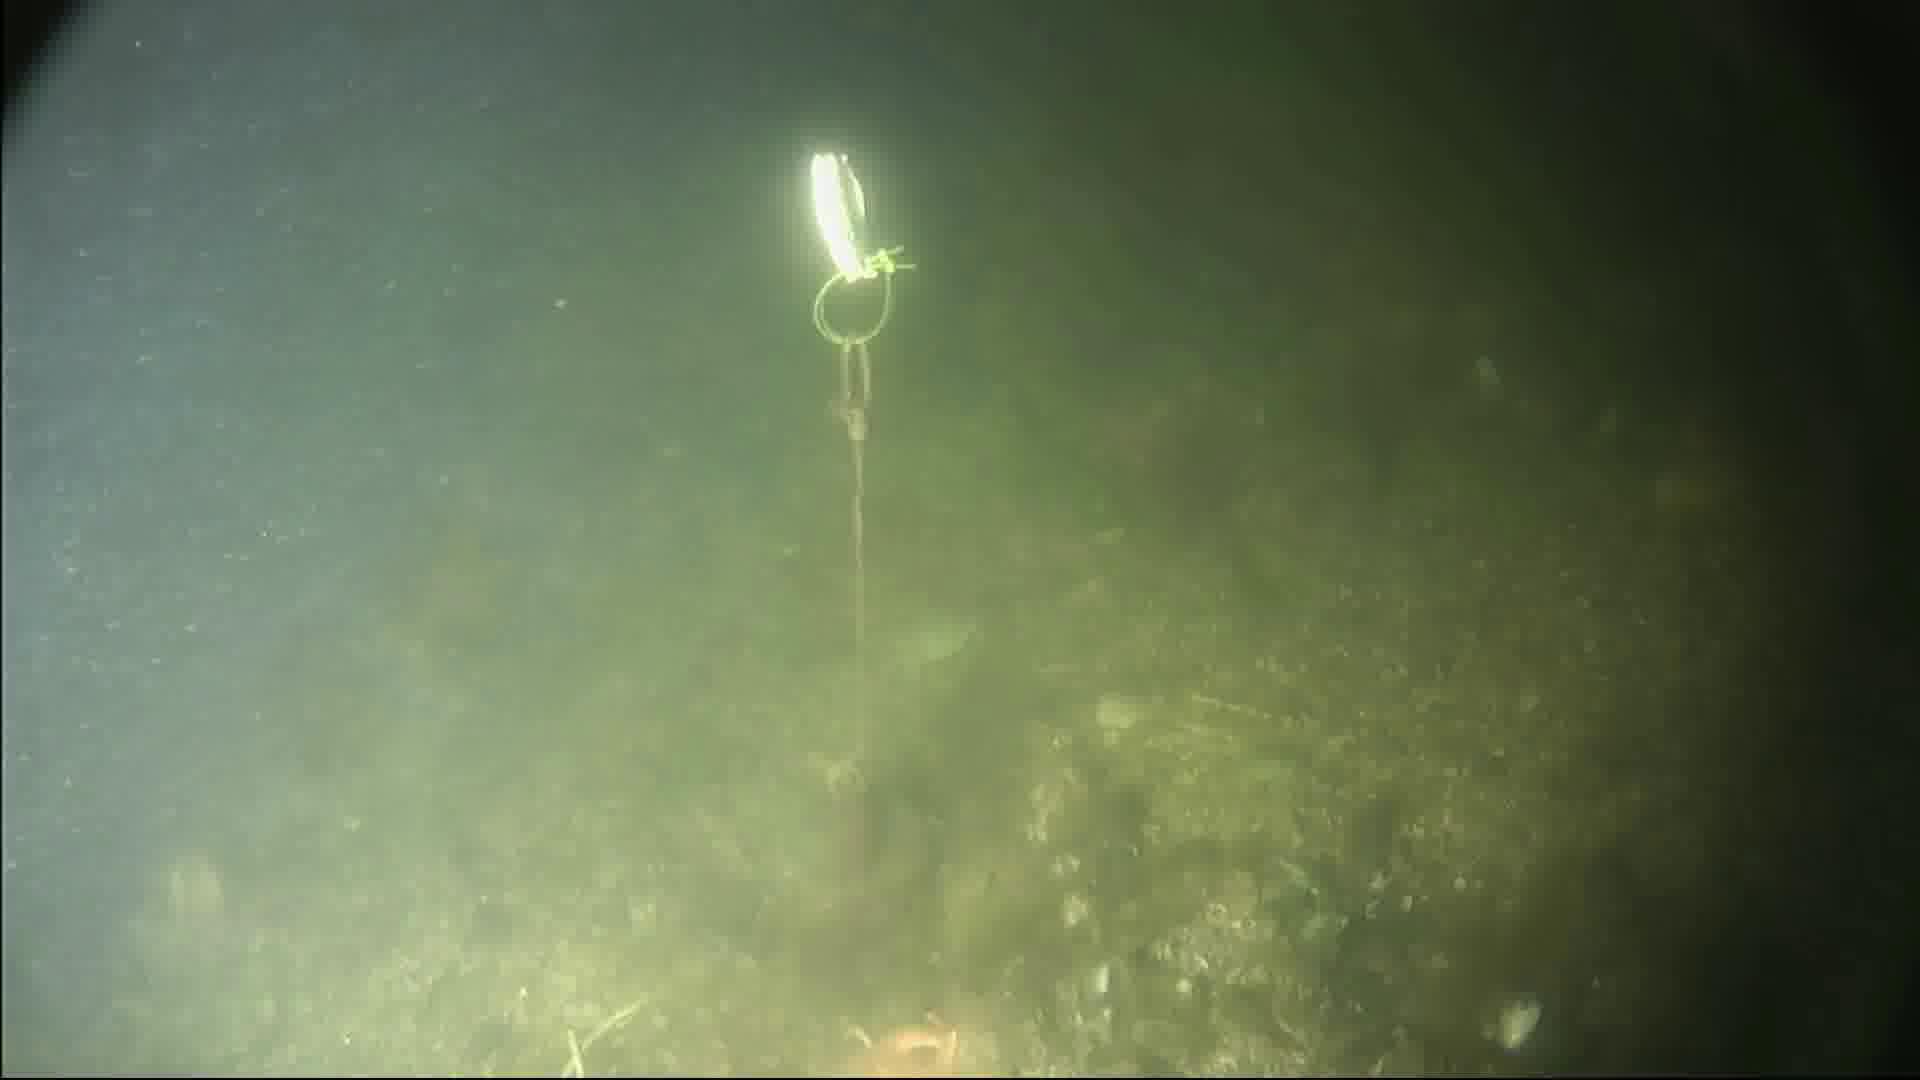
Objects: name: starfish
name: crab